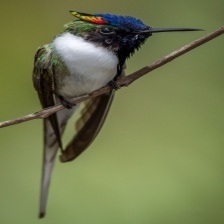
Species: HORNED SUNGEM
Scientific name: HELIACTIN BILOPHUS
ImageNet parent category: hummingbird